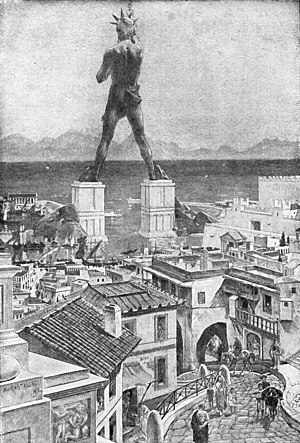
Kolossen på Rhodos
Kolossen på Rhodos - illustration fra The Book of Knowledge, 1911
Kolossen på Rhodos var en gigantisk bronzestatue som forestillede solguden Helios, den blev rejst til minde om Rhodos' belejring i 305 f.Kr. – 304 f.Kr.. I følge de mål, som er blevet overleveret fra antikken var selve statuen, uden sokkel, på størrelse med Rundetårn i København.